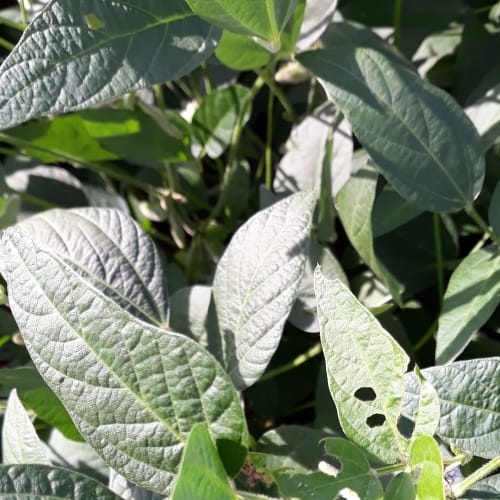
Label: Caterpillar